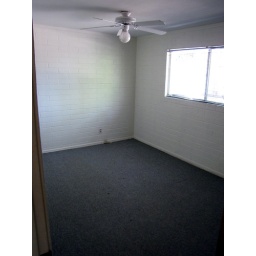
The master bedroom window has a southern exposure. Good for sleeping in on Sunday mornings. ;)